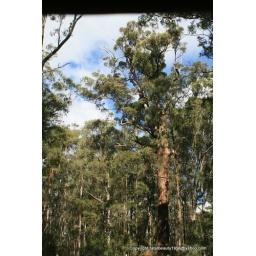
trees in the forest